Saudi-led intervention in the Yemeni civil war

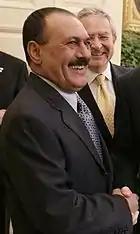
Yemen's former president Ali Abdullah Saleh was initially allied with Houthis, until they assassinated him on accounts of treason.

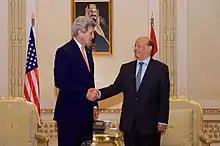
Yemen's President Abdrabbuh Mansur Hadi in Riyadh, Saudi Arabia, 7 May 2015

In March 2015, President Barack Obama declared that he had authorized US forces to provide logistical and intelligence support to the Saudis in their military intervention in Yemen. Deputy Secretary of State Antony Blinken said, "as part of that effort, we have expedited weapons deliveries, we have increased our intelligence sharing, and we have established a joint coordination planning cell in the Saudi operation centre."